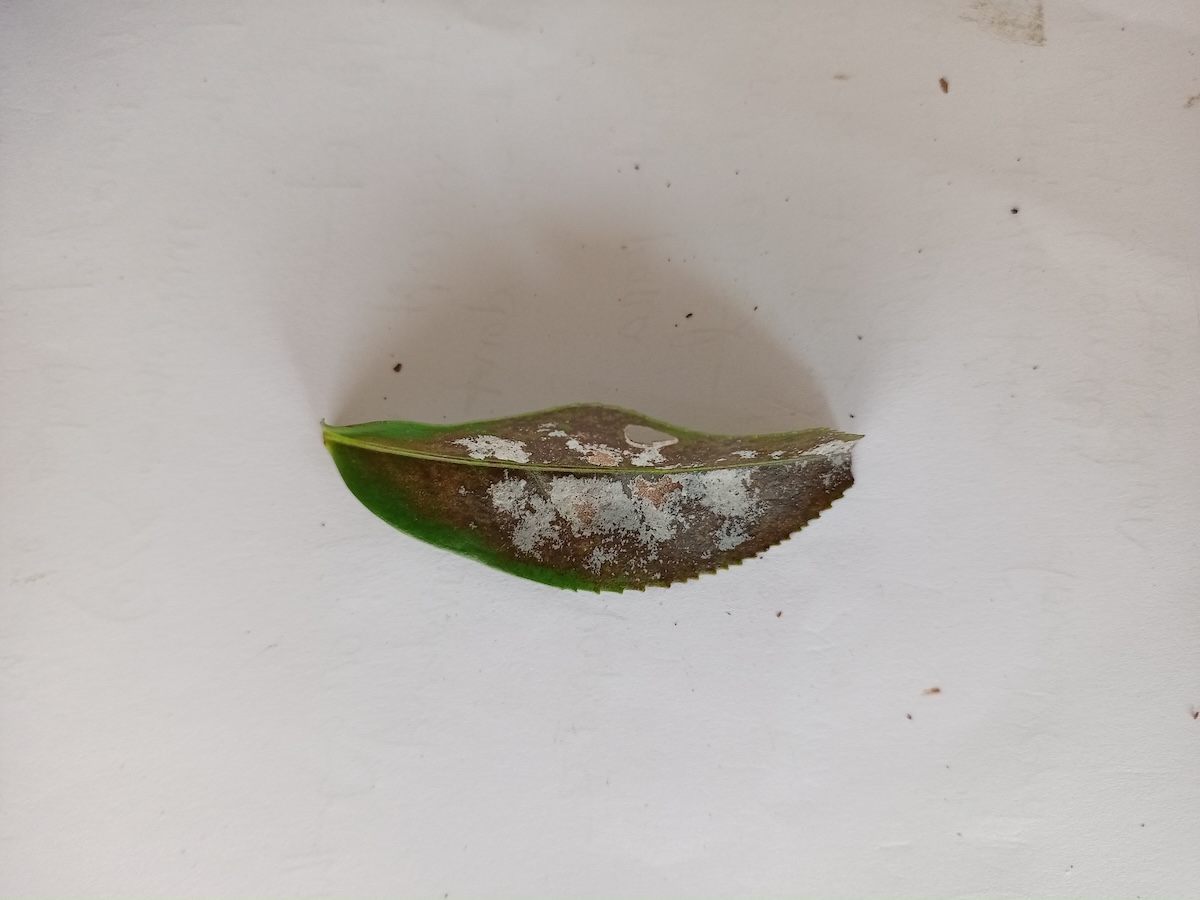
Label: Red spider